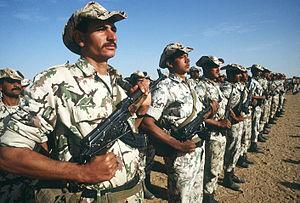
Le corps expéditionnaire égyptien envoyé fut déployé pendant la seconde guerre du golfe à la suite du sommet de la Ligue arabe au Caire du 10 août 1990 ou l'Irak est condamné pour son invasion du Koweït et ou la ligue approuve l'envoi de troupes arabes ainsi que le déploiement des forces américaines en Arabie.